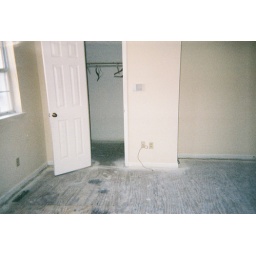
Townhouse in Virginia beach after the floor (broken pipe) in December of 2005.  Master bedroom closet - trashed